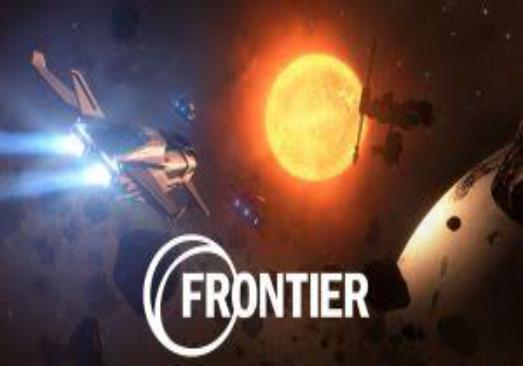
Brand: frontier developments
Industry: Leisure